Déjà Vu (company)

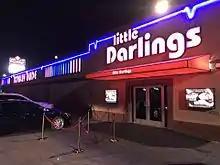
Little Darlings in Las Vegas, Nevada

The company is also known for having operated various businesses that set various landmark First Amendment Supreme Court decisions, including "Miller v. California", "Marks v. United States", "City of Los Angeles v. Alameda Books, Inc.," and "Barnes v. Glen Theater, Inc."